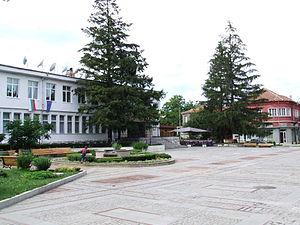
Malko Tarnovo est une ville située dans le sud-est de la Bulgarie, à 5 km de la frontière turque.
La commune de Malko Tarnovo est située dans le sud-est de la Bulgarie.